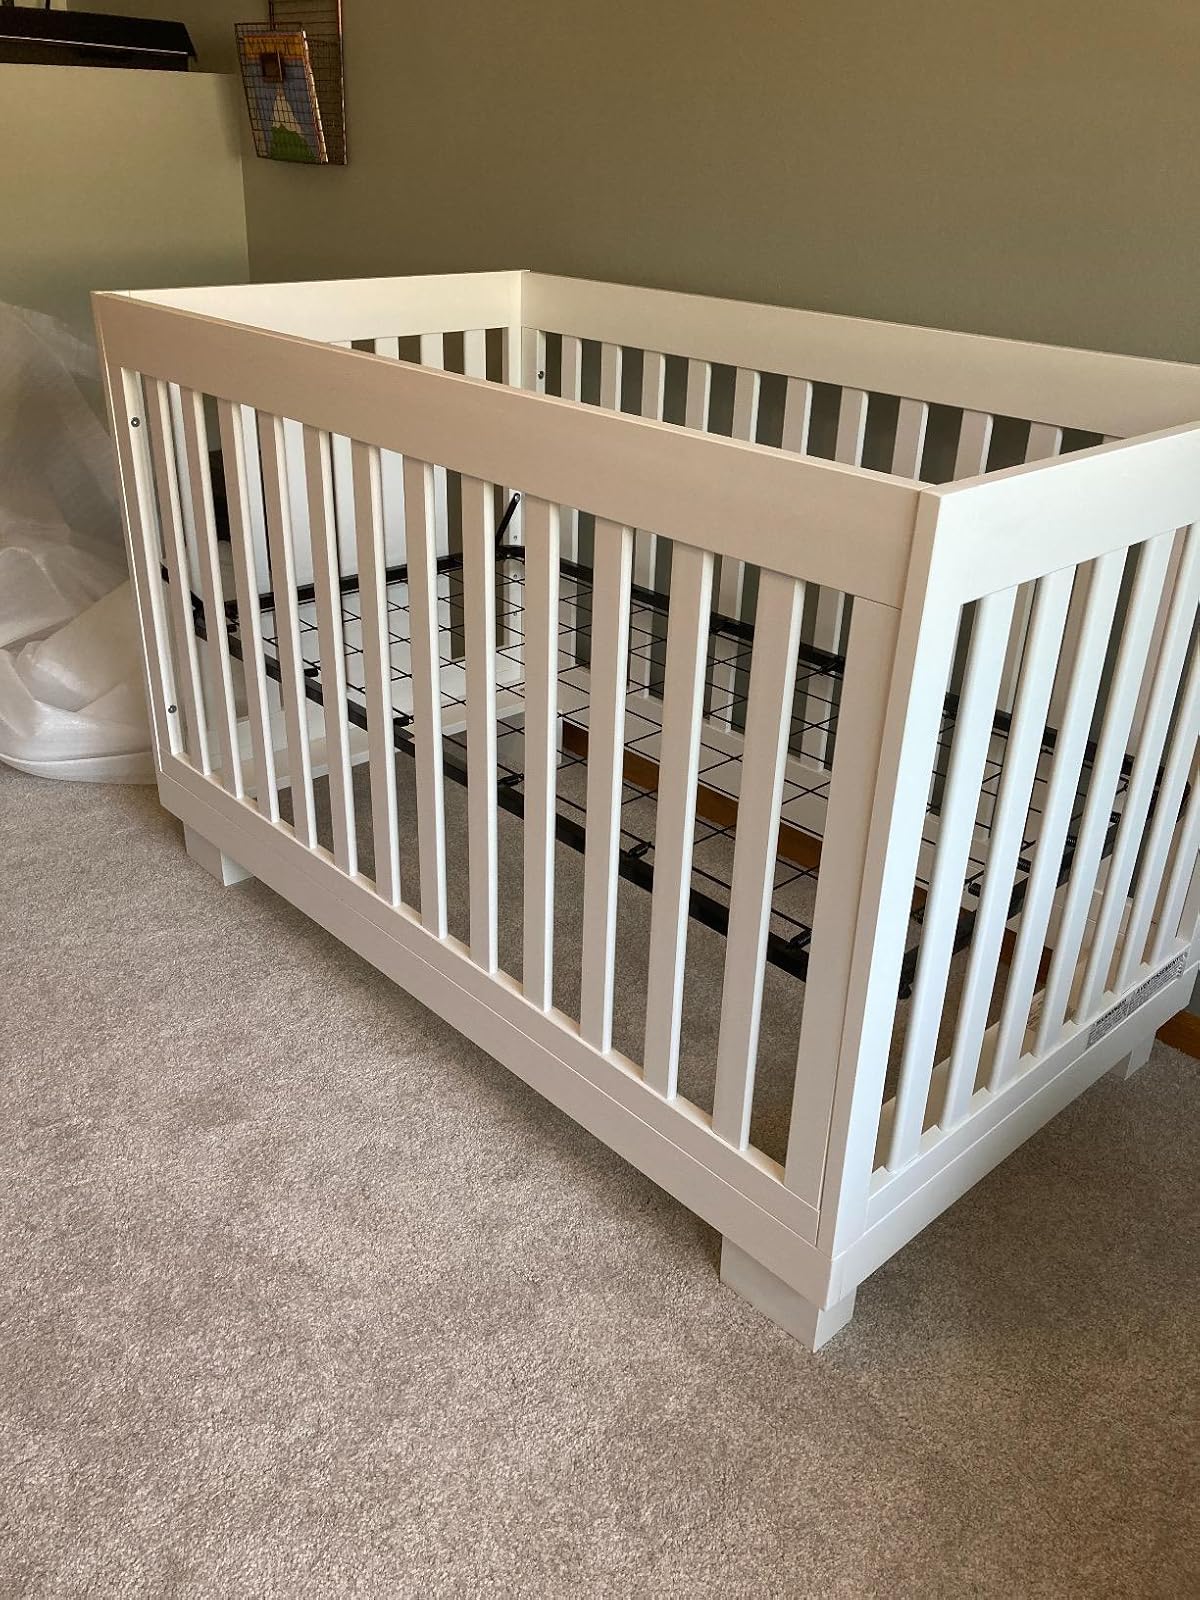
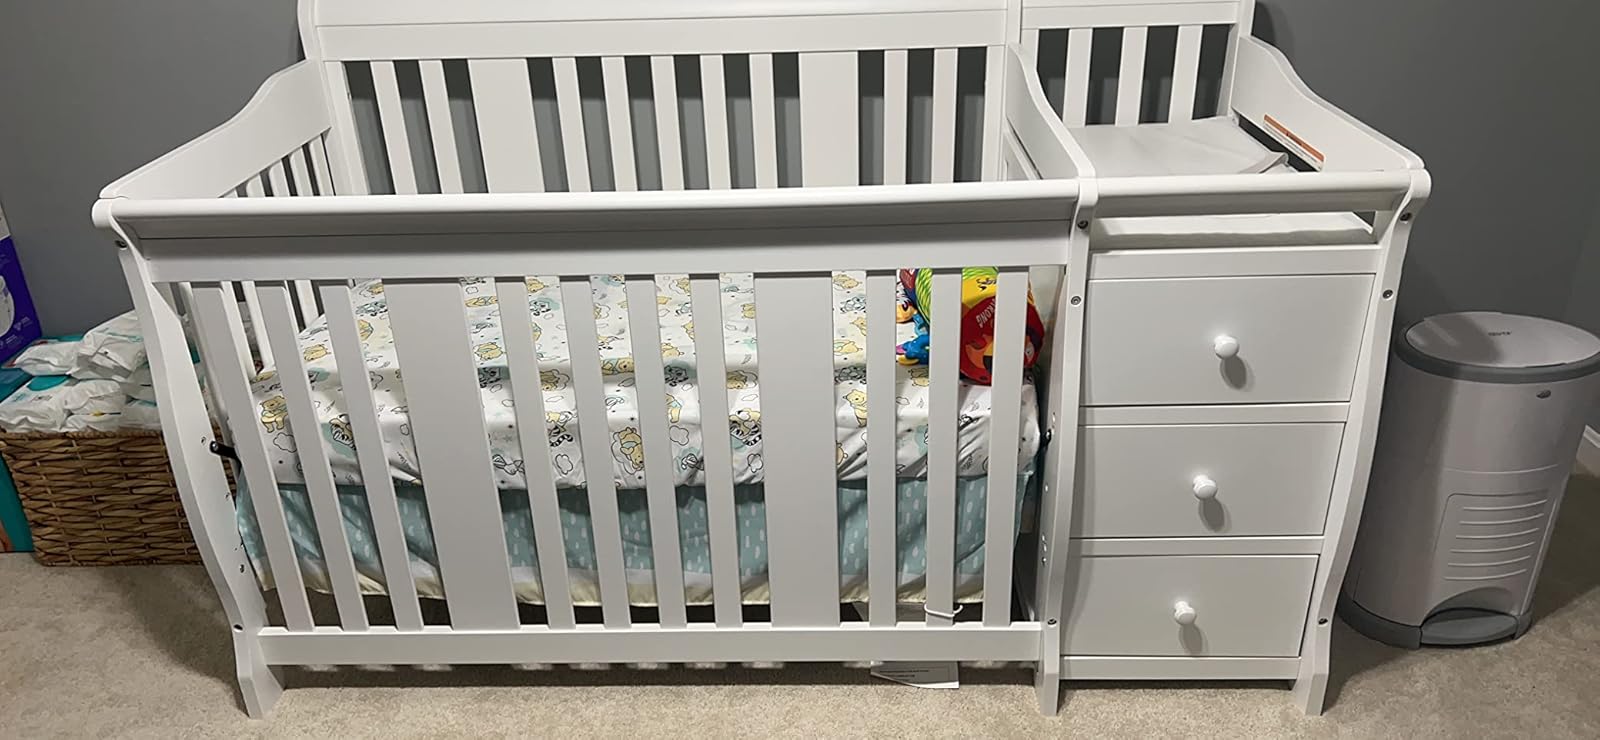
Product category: products_crib
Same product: no